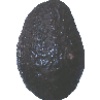
Label: avocado